Jinsei Shinzaki

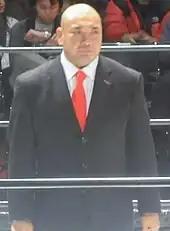
Shinzaki as Michinoku Pro's chairman in 2010

Shinzaki returned to Michinoku Pro Wrestling in October 1996 at the Michinoku Pro 3rd Anniversary event, defeating Hayabusa. Once again aligning himself with The Great Sasuke, Shinzaki was undefeated in singles matches until 1997.